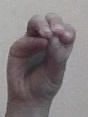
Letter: ha